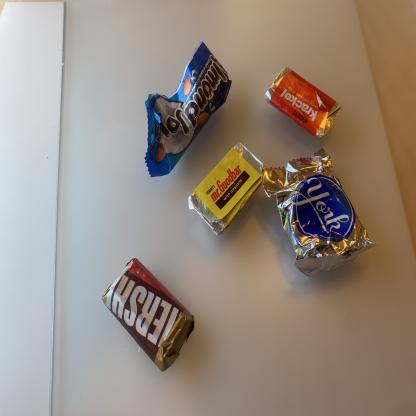
Label: plastics